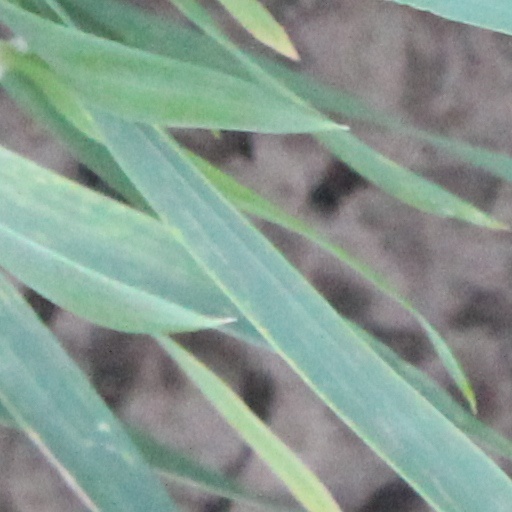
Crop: wheat